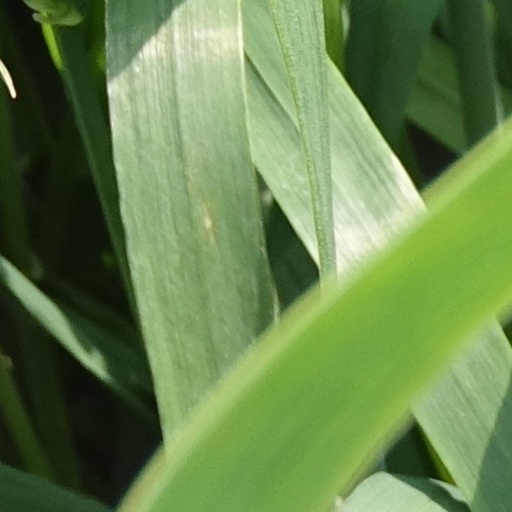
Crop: wheat